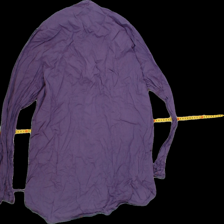
View: back
Type: Shirt
Category: Ladies
Brand: Not Applicable
Colors: Purple
Material: 100%cotton
Trend: No trend
Stains: Yes
Price range: <50
Recommended usage: Export